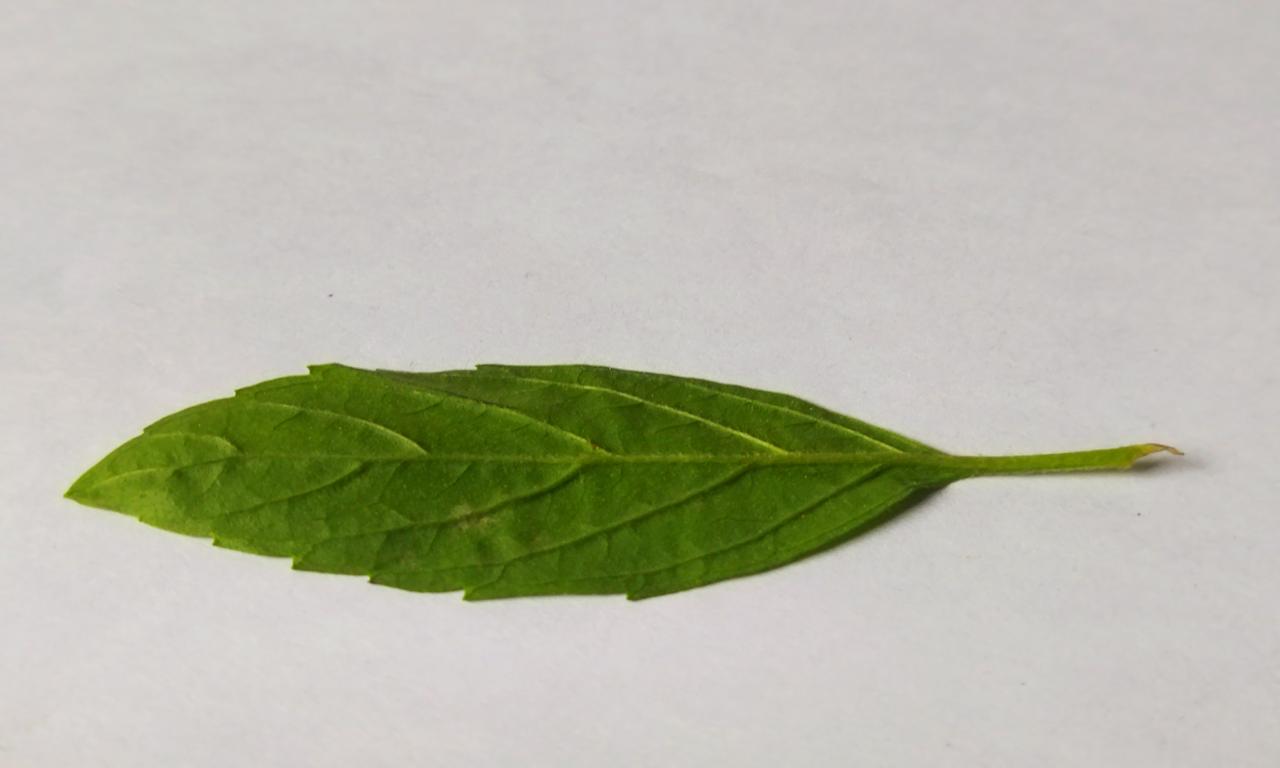
Label: Fresh